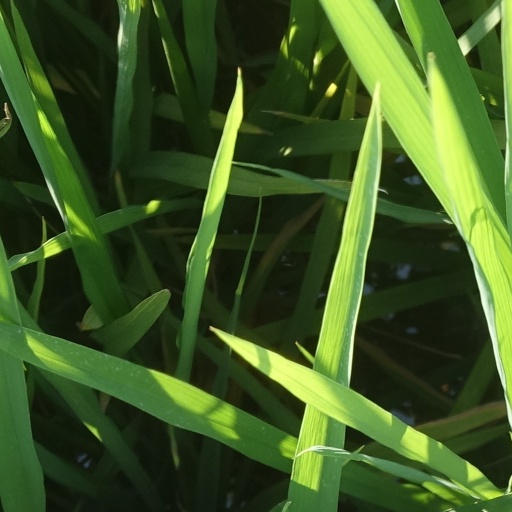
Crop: rice